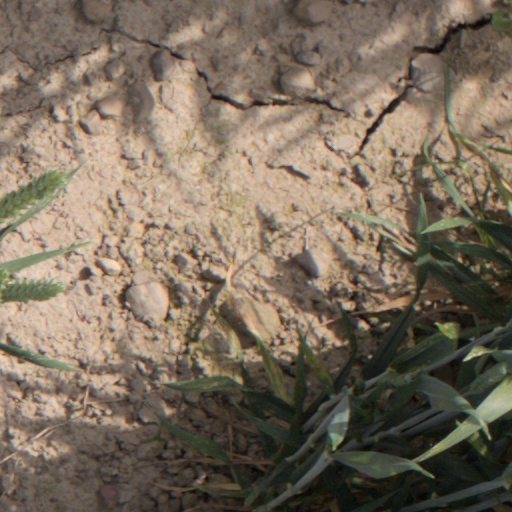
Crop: wheat